Fatala River

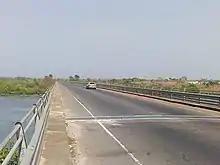
Bridge over the Fatala River in Boffa

The Fatala River is a river located in Lower Guinea. It is 205 km long, with its source in the Fria region. It has a basin 6092 km in size and flows through the Boffa Prefecture. It is a tributary of the Rio Pongo.